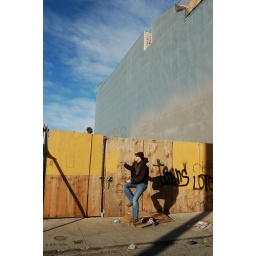
i love the contrast between the yellow of the fence in the sunshine &amp;amp; the blue of the sky.